Stewartstown station (Pennsylvania)

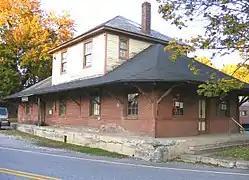

The Stewartstown Railroad Station is an historic, American railroad station that is located in Stewartstown, York County, Pennsylvania.